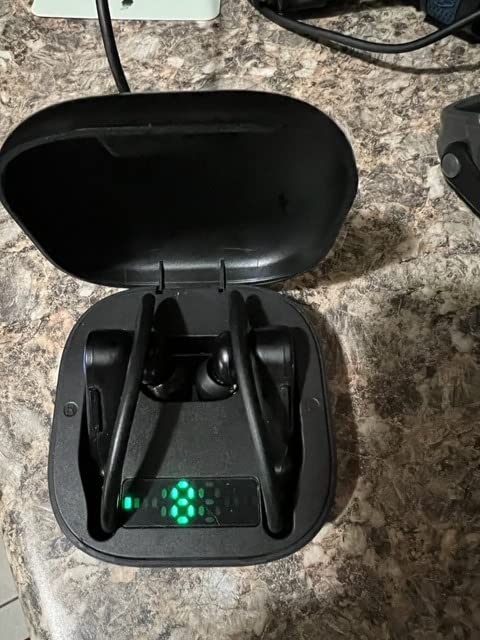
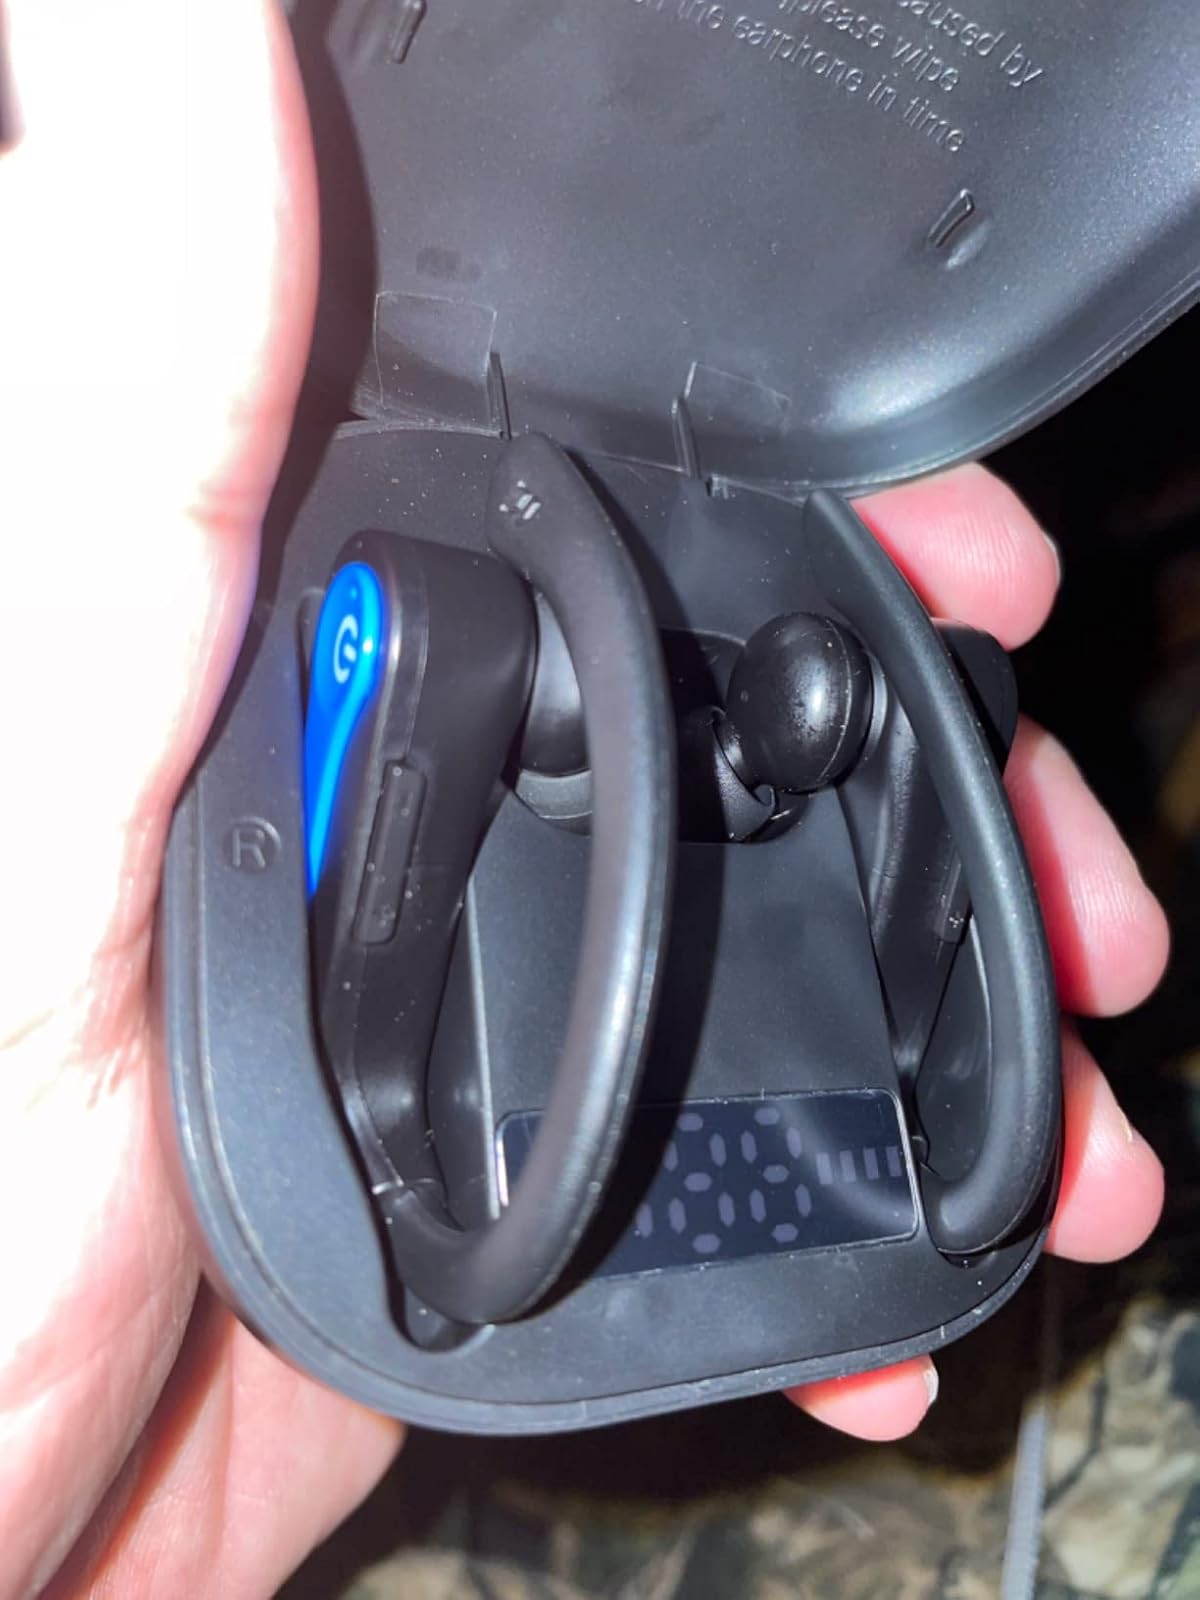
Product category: earbuds
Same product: yes